GAZ-24

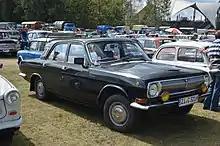
GAZ-24-10 (early)

From late 1974, a V8-powered version was produced in small numbers, the GAZ-24-24. It received an aluminium OHV ZMZ-24-24 V8 (derived from the GAZ-13), one four-barrel carburetor, a dual exhaust, three-speed automatic transmission (same as the Chaika), power steering, modified suspension, and a fuel tank, but the same drum brakes of the standard Volga. This modification is sometimes designated "GAZ 2424", and was nicknamed the "Double" (for having a V8, rather than a straight four) and "Chaser" (Russian: догонялка, "dogonyalka"). The GAZ-24-24 was used by the KGB as interceptor and security car. It was an outrider vehicle accompanying governmental Chaika and ZIL limousines.